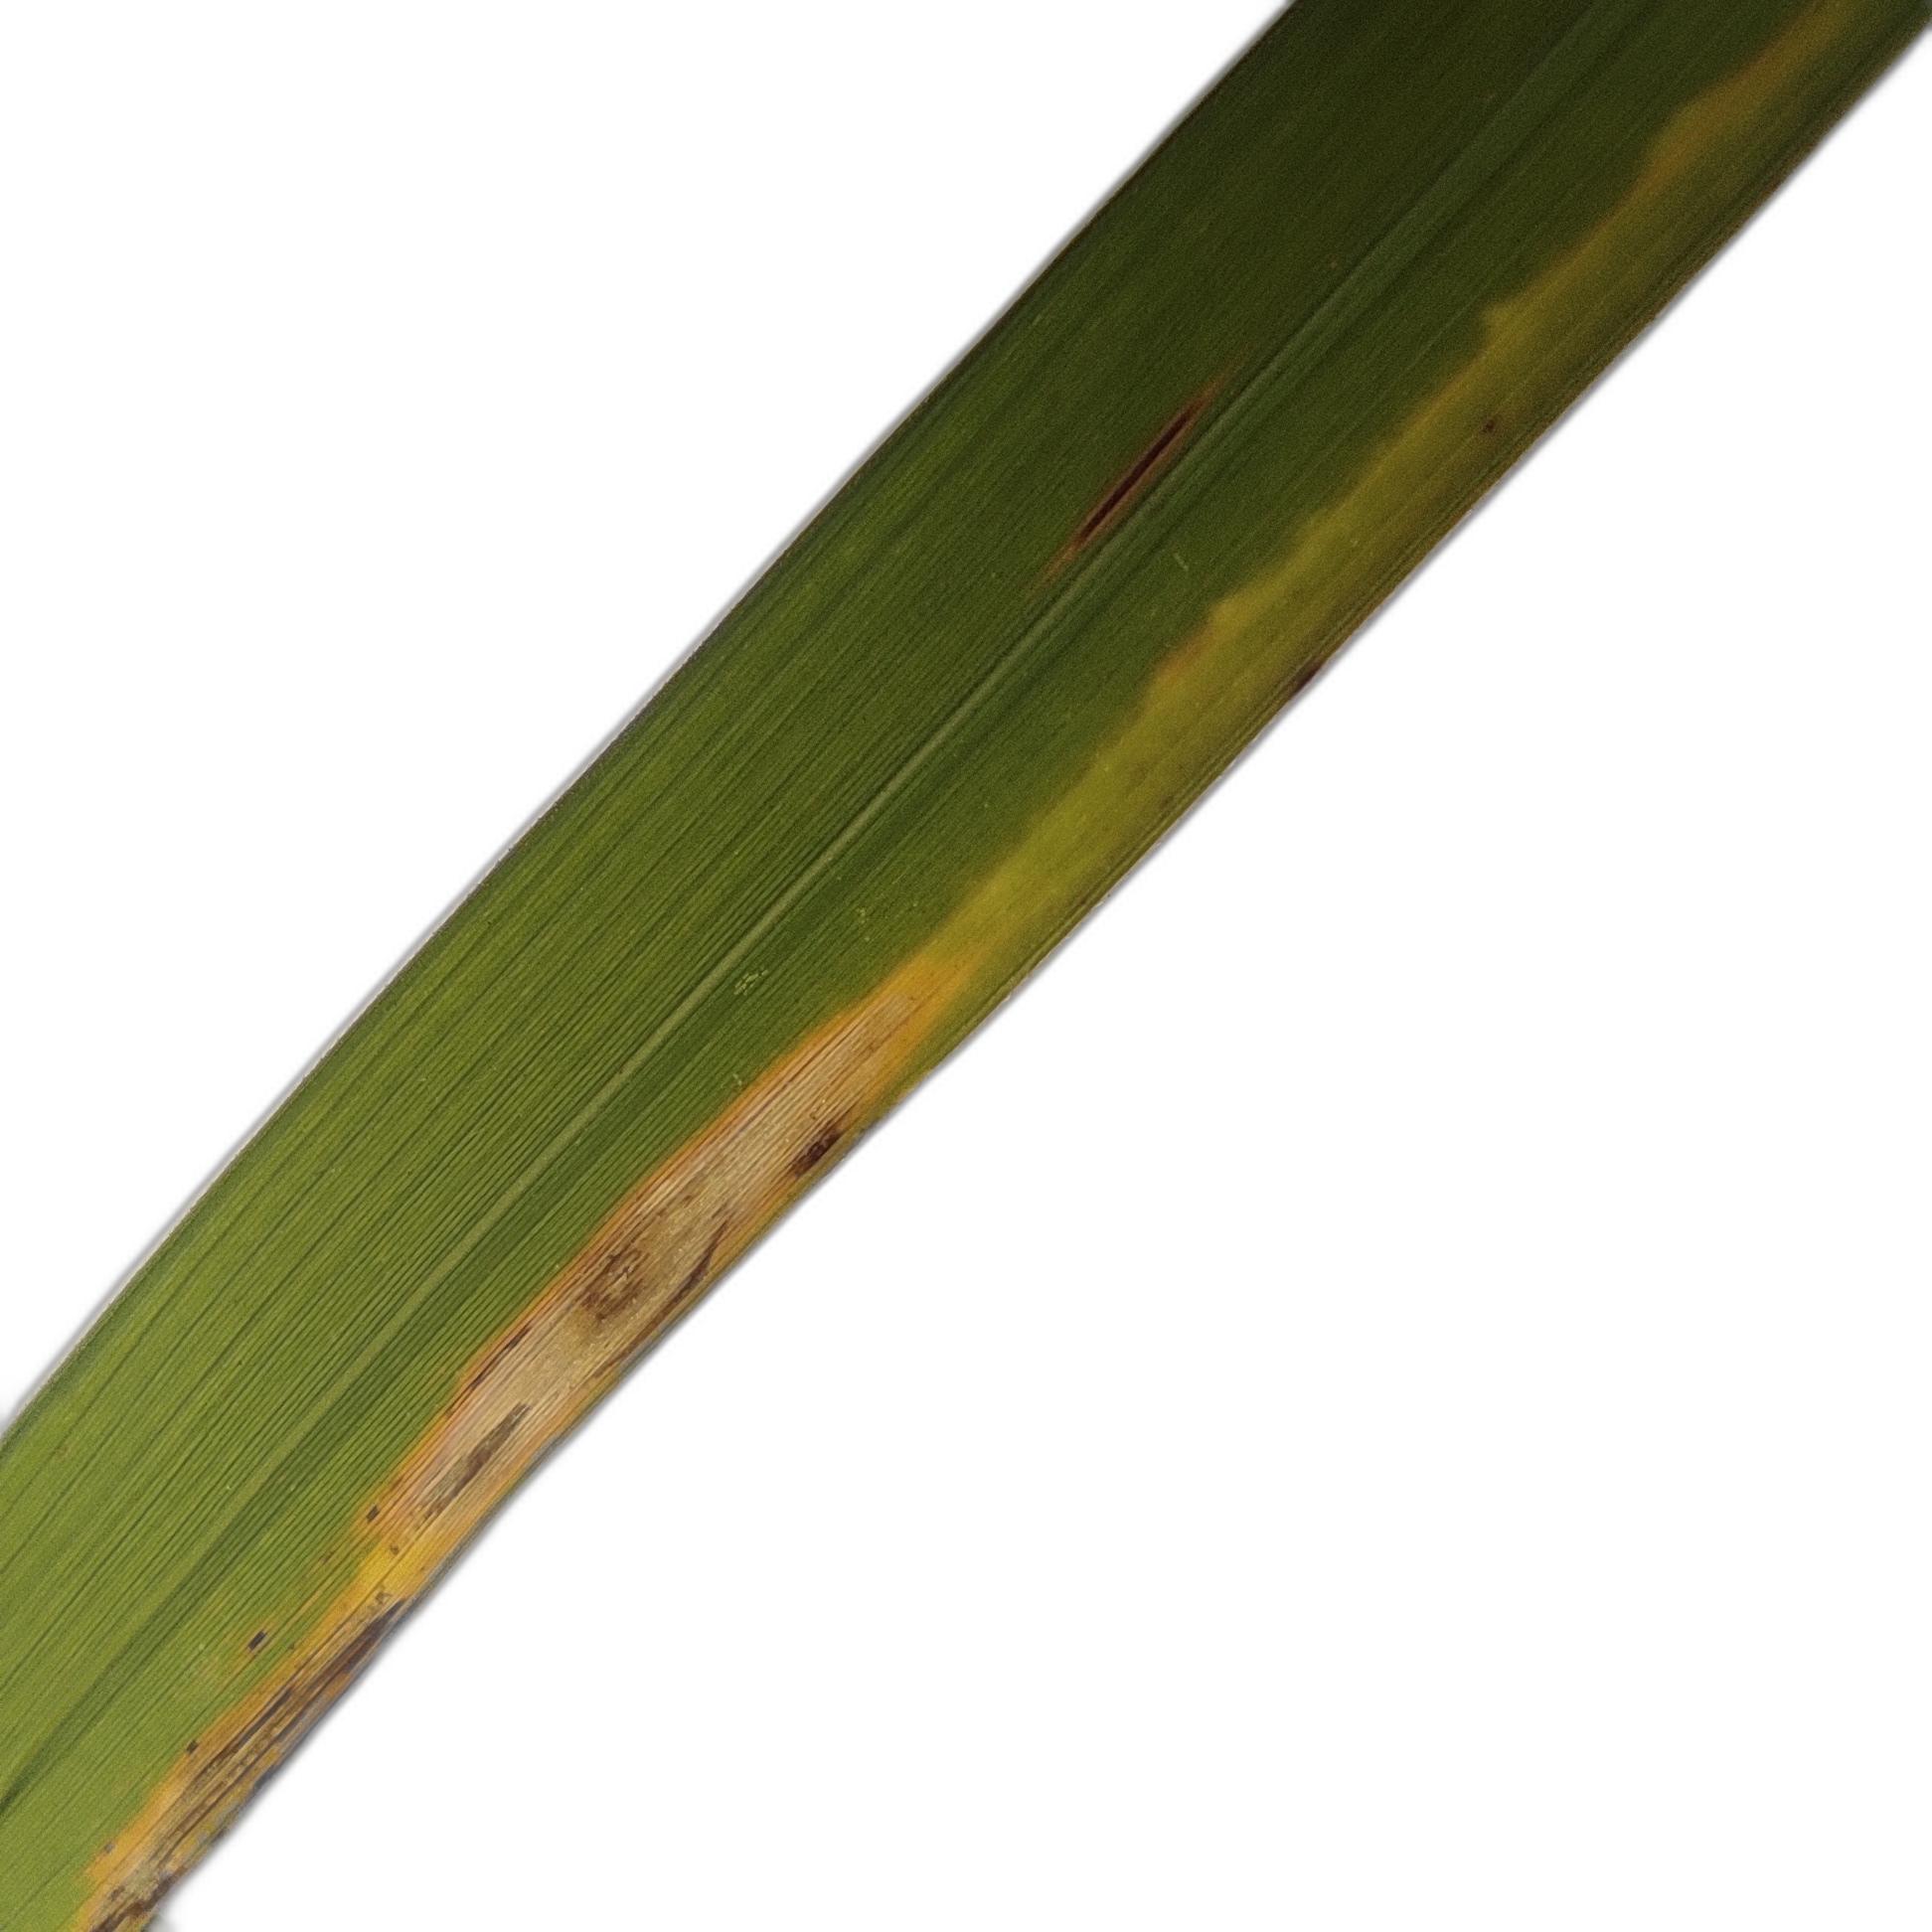
Label: Leaf Scald